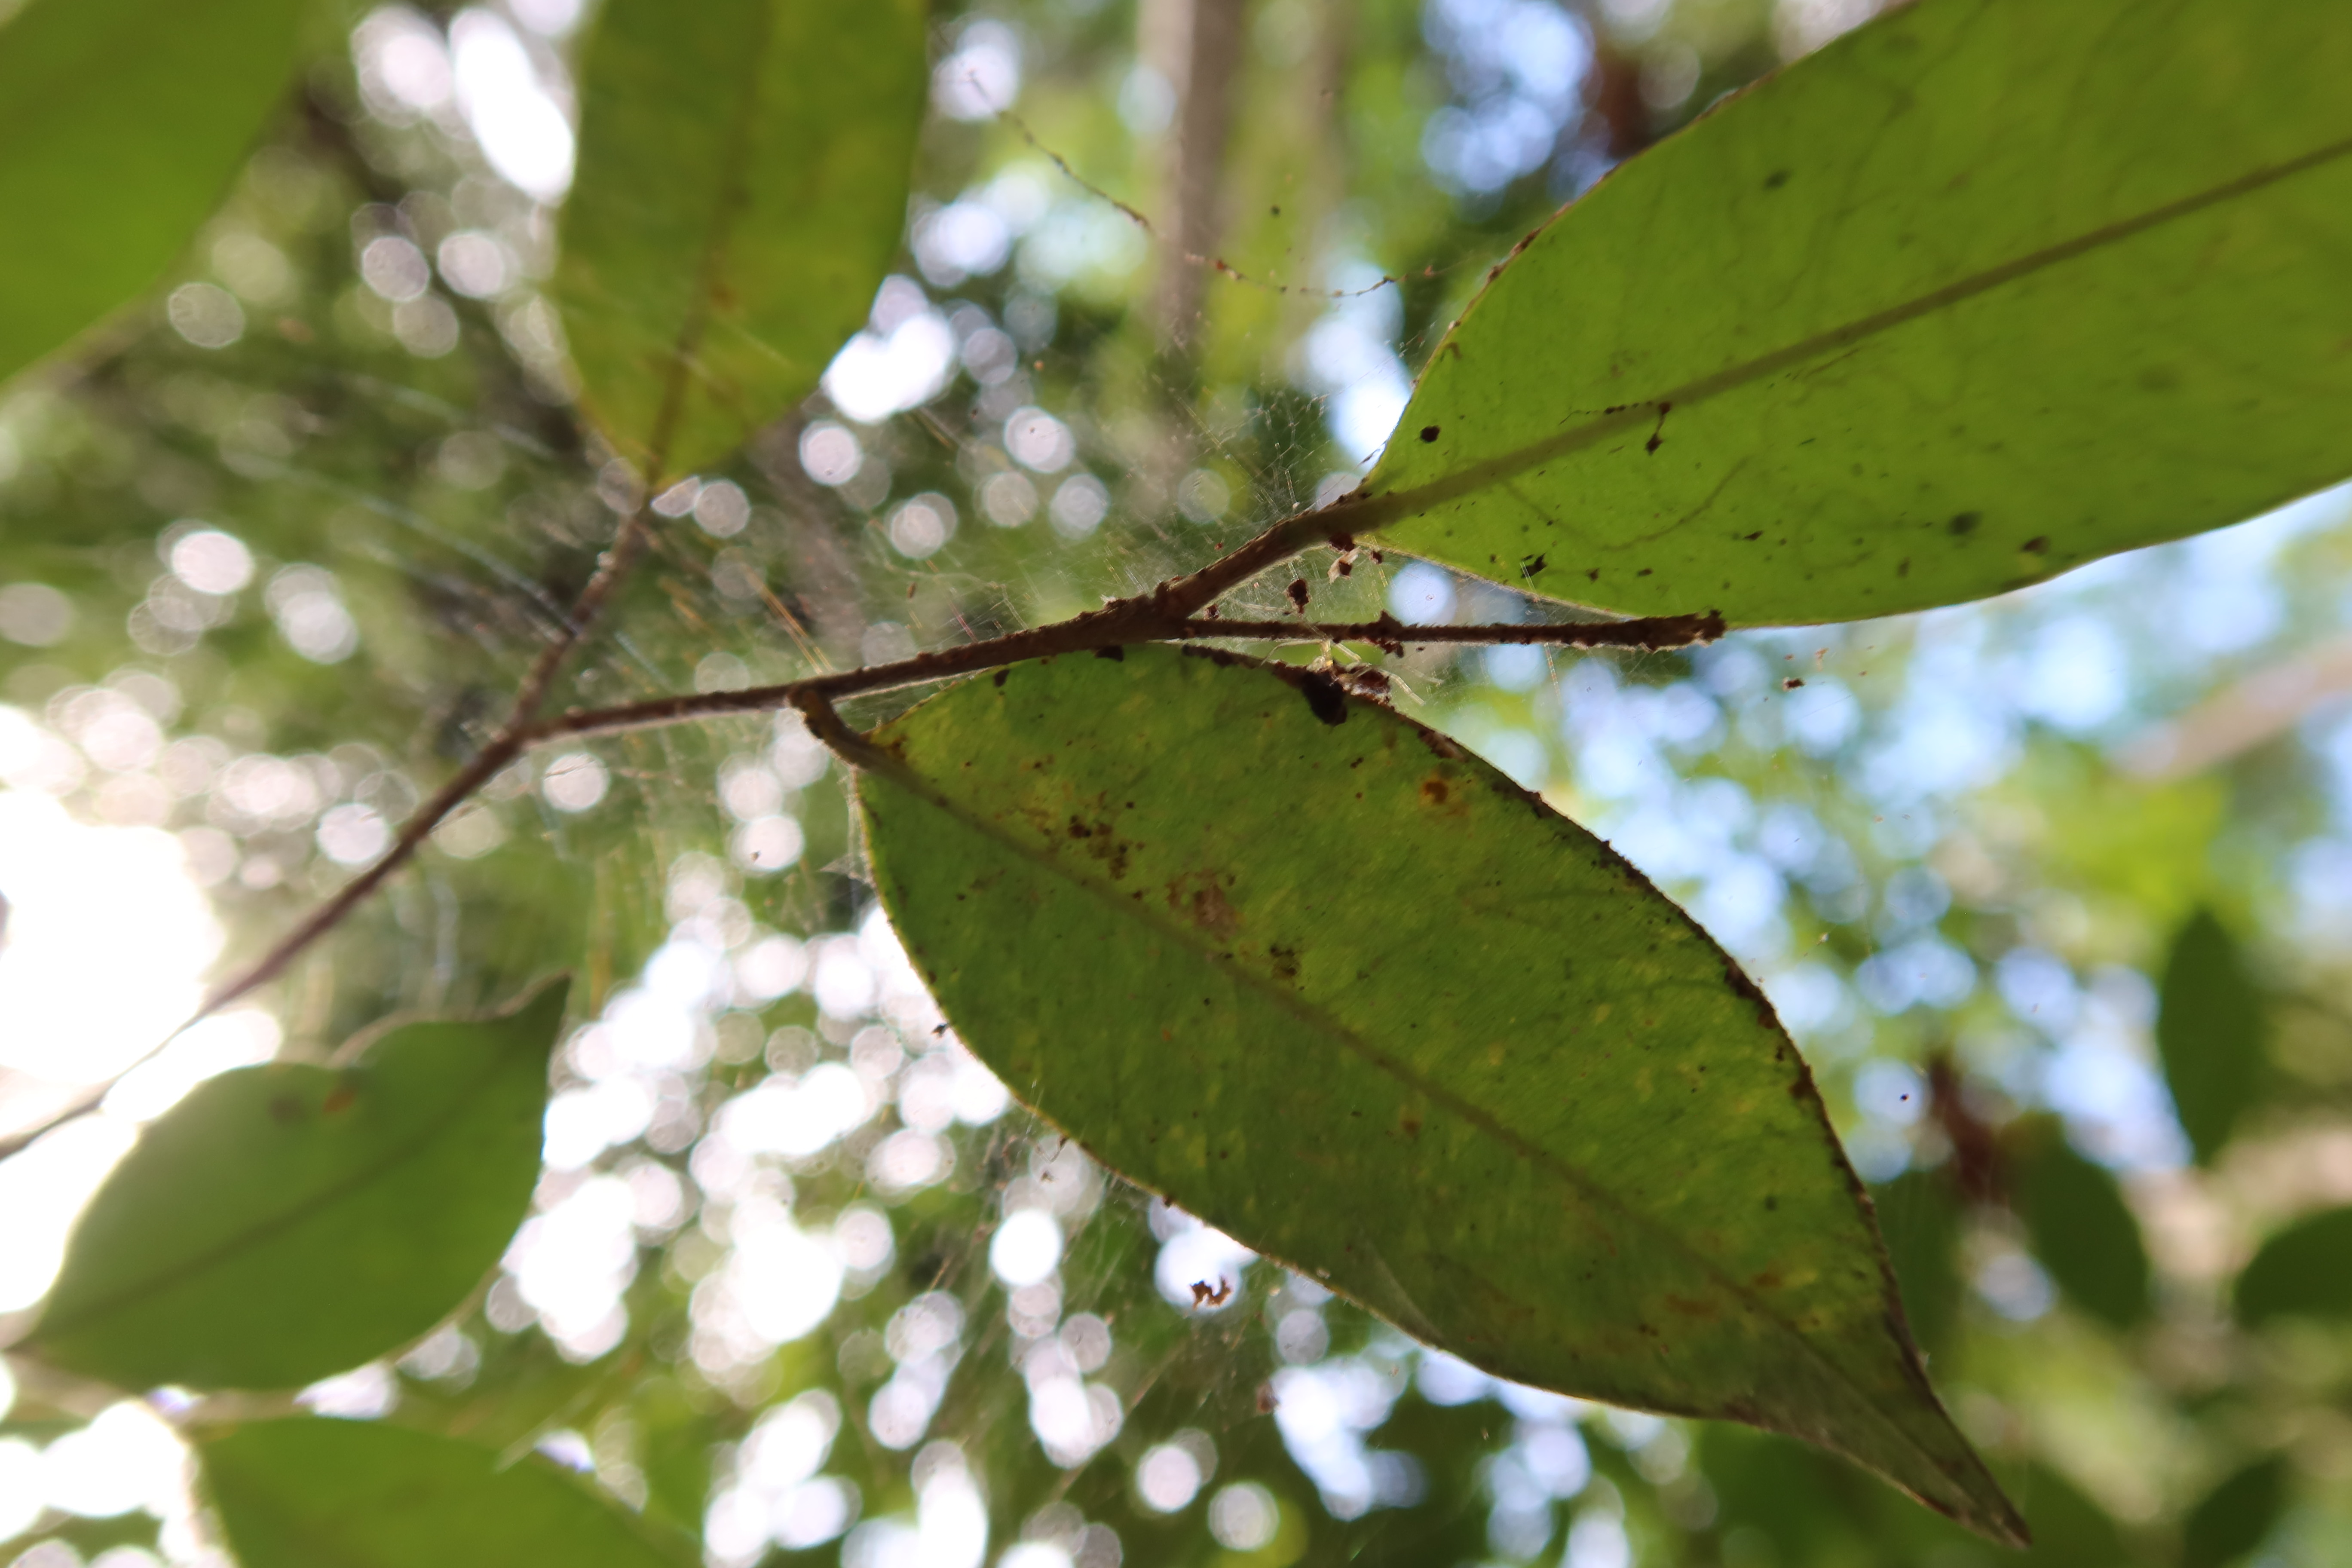
Label: Black spots